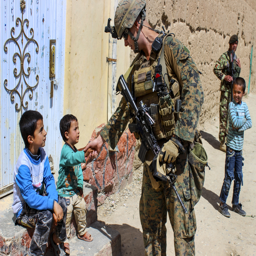
armed force shakes hands with a child while on patrol .